Chien-Shiung Wu

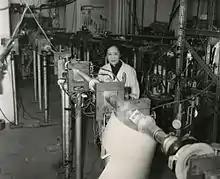
Chien-Shiung Wu in 1963 at Columbia University

After the end of the war in August 1945, Wu accepted an offer of a position as an associate research professor at Columbia. She would remain at Columbia for the rest of her career, and was first named associate professor in 1952, which made her the first woman to become a tenured physics professor in university history.